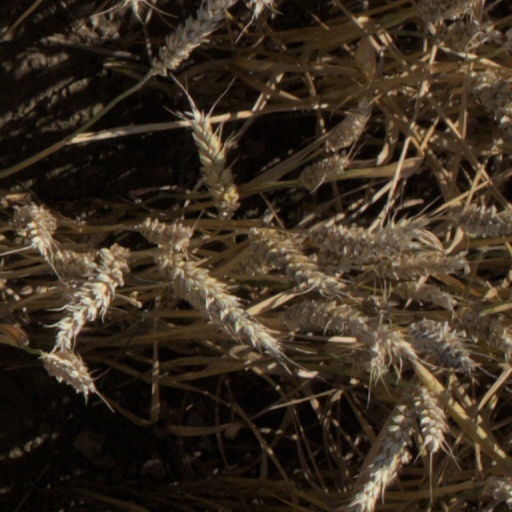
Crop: wheat